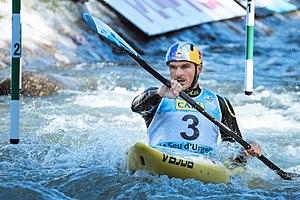
Peter Kauzer durant le championnat du monde 2019 de canoë de slalom à La Seu d'Urgell, Espagne.